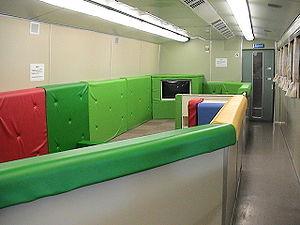
Le Hikari est le nom d'un service de train à grande vitesse japonais du réseau Shinkansen développé par la JR Central sur la ligne Tōkaidō et par la JR West sur la ligne Sanyō. Plus lent que le Nozomi mais plus rapide que le Kodama, il dessert plus de destinations que le premier mais moins que le second.